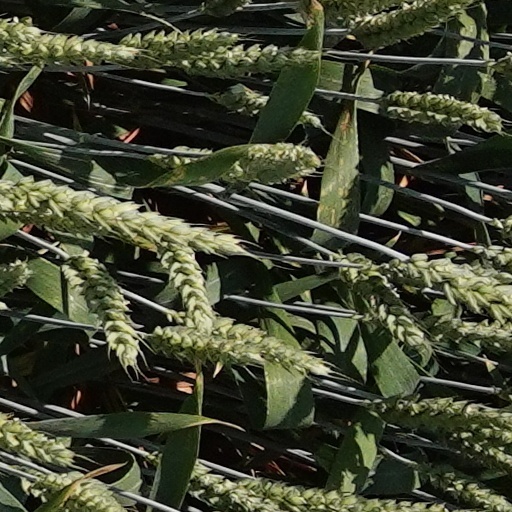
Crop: wheat